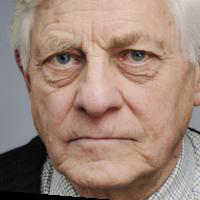
Age group: age 66-80